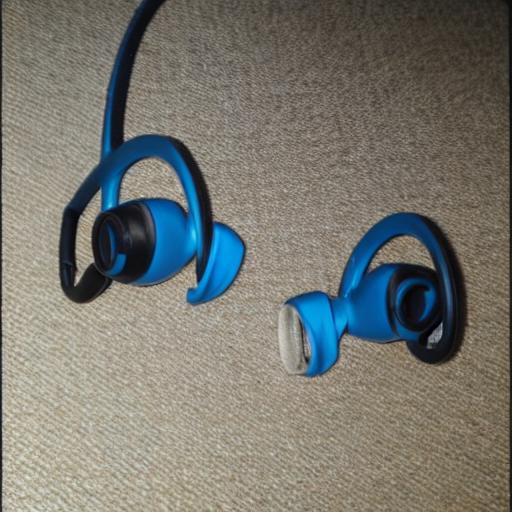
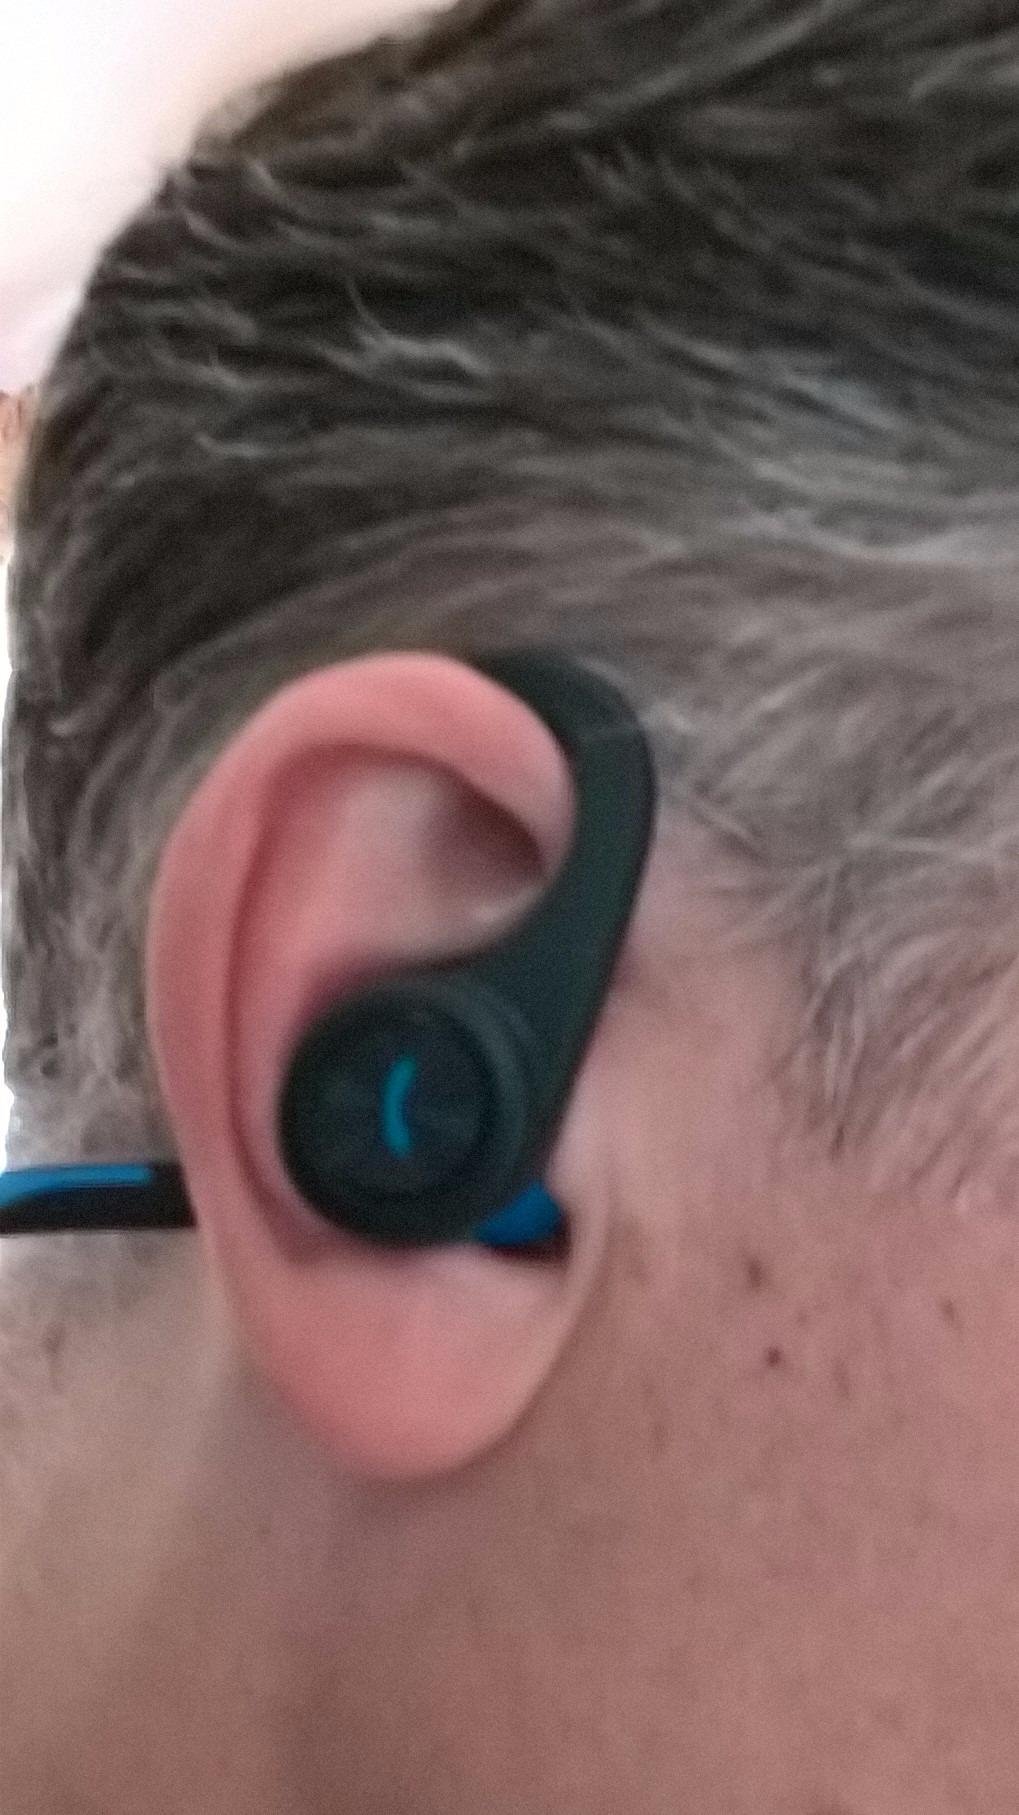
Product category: headphones
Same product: no